Answer in natural language. Consider the 3D positions of the objects in the scene and not just the 2D positions in the image. Is the centerpoint of  black dresser with multiple drawers (marked A) at a higher height than dark brown side table with x-legs (marked B)? Choose between the following options: no or yes
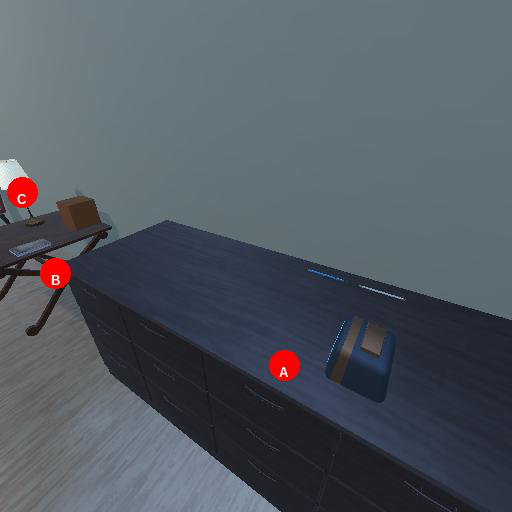
<answer>no</answer>